Kalmah

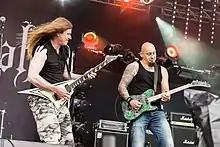
Kalmah at Party.San 2017

In 1991, Pekka Kokko and Petri Sankala founded the metal band Ancestor. After Ancestor had recorded two demos, Antti Kokko joined the band as lead guitarist. In 1998, after five demos, Ancestor disbanded and Kalmah formed. The new band consisted of Pekka Kokko performing vocals and guitar, Antti Kokko on lead guitar, Pasi Hiltula on keyboards, Altti Veteläinen on bass, and Petri Sankala on drums.